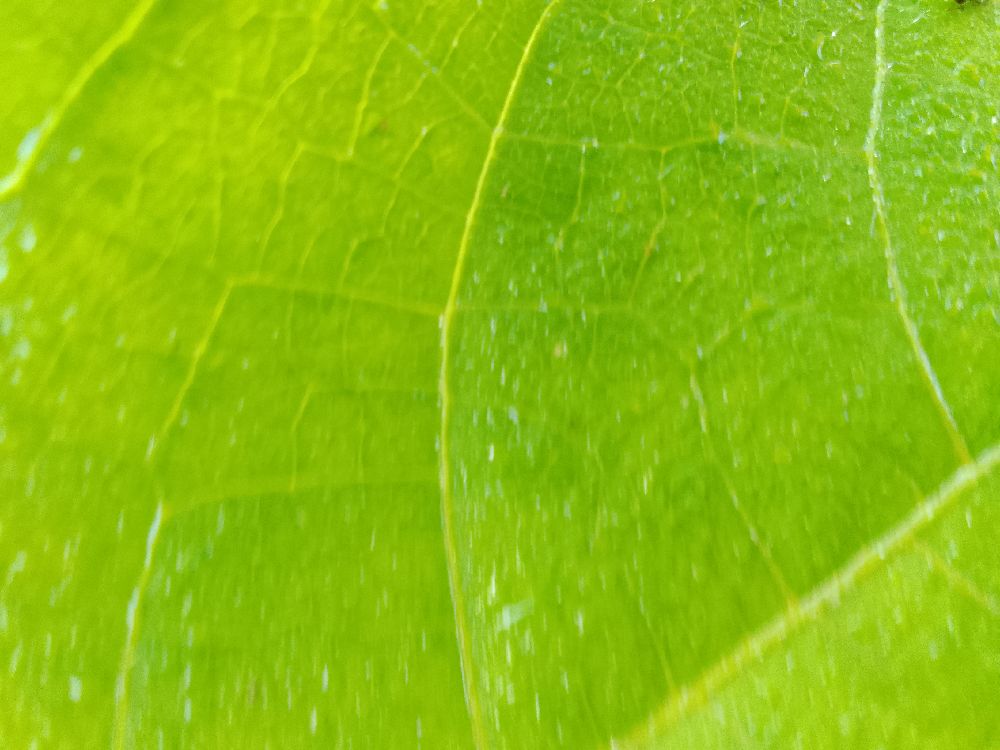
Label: healthy